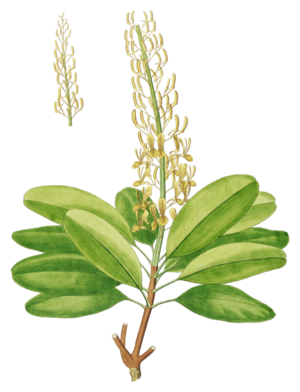
La famille des Vochysiaceae ou Vochysiacées regroupe des plantes dicotylédones. Selon Watson & Dallwitz elle comprend 200 espèces réparties en 7 genres.